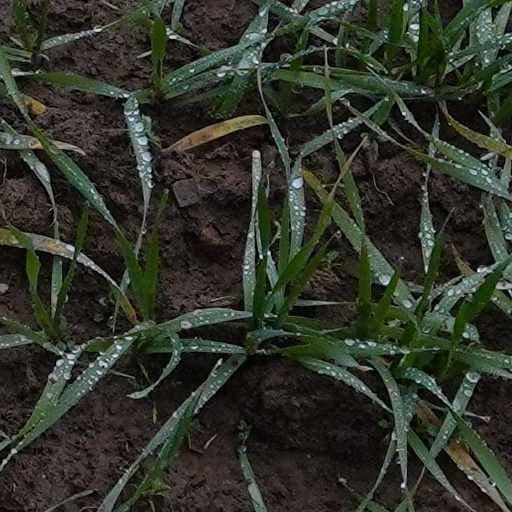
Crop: wheat